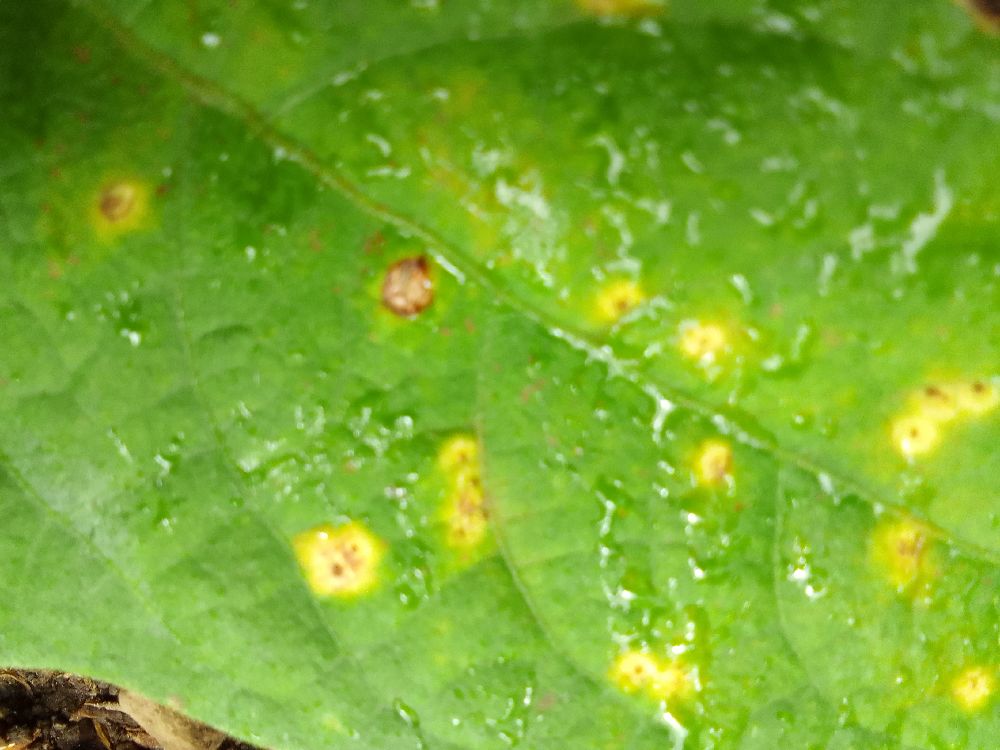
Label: rust